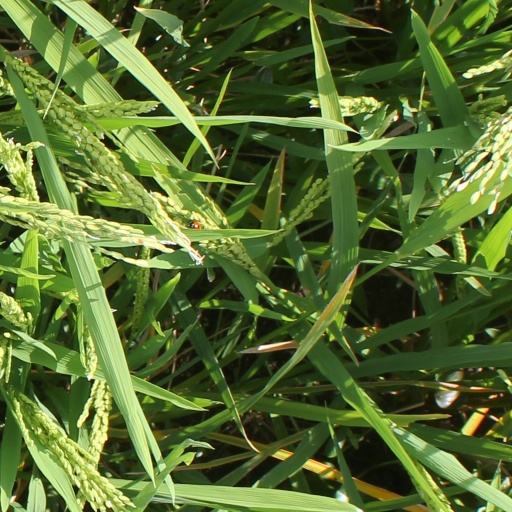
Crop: rice